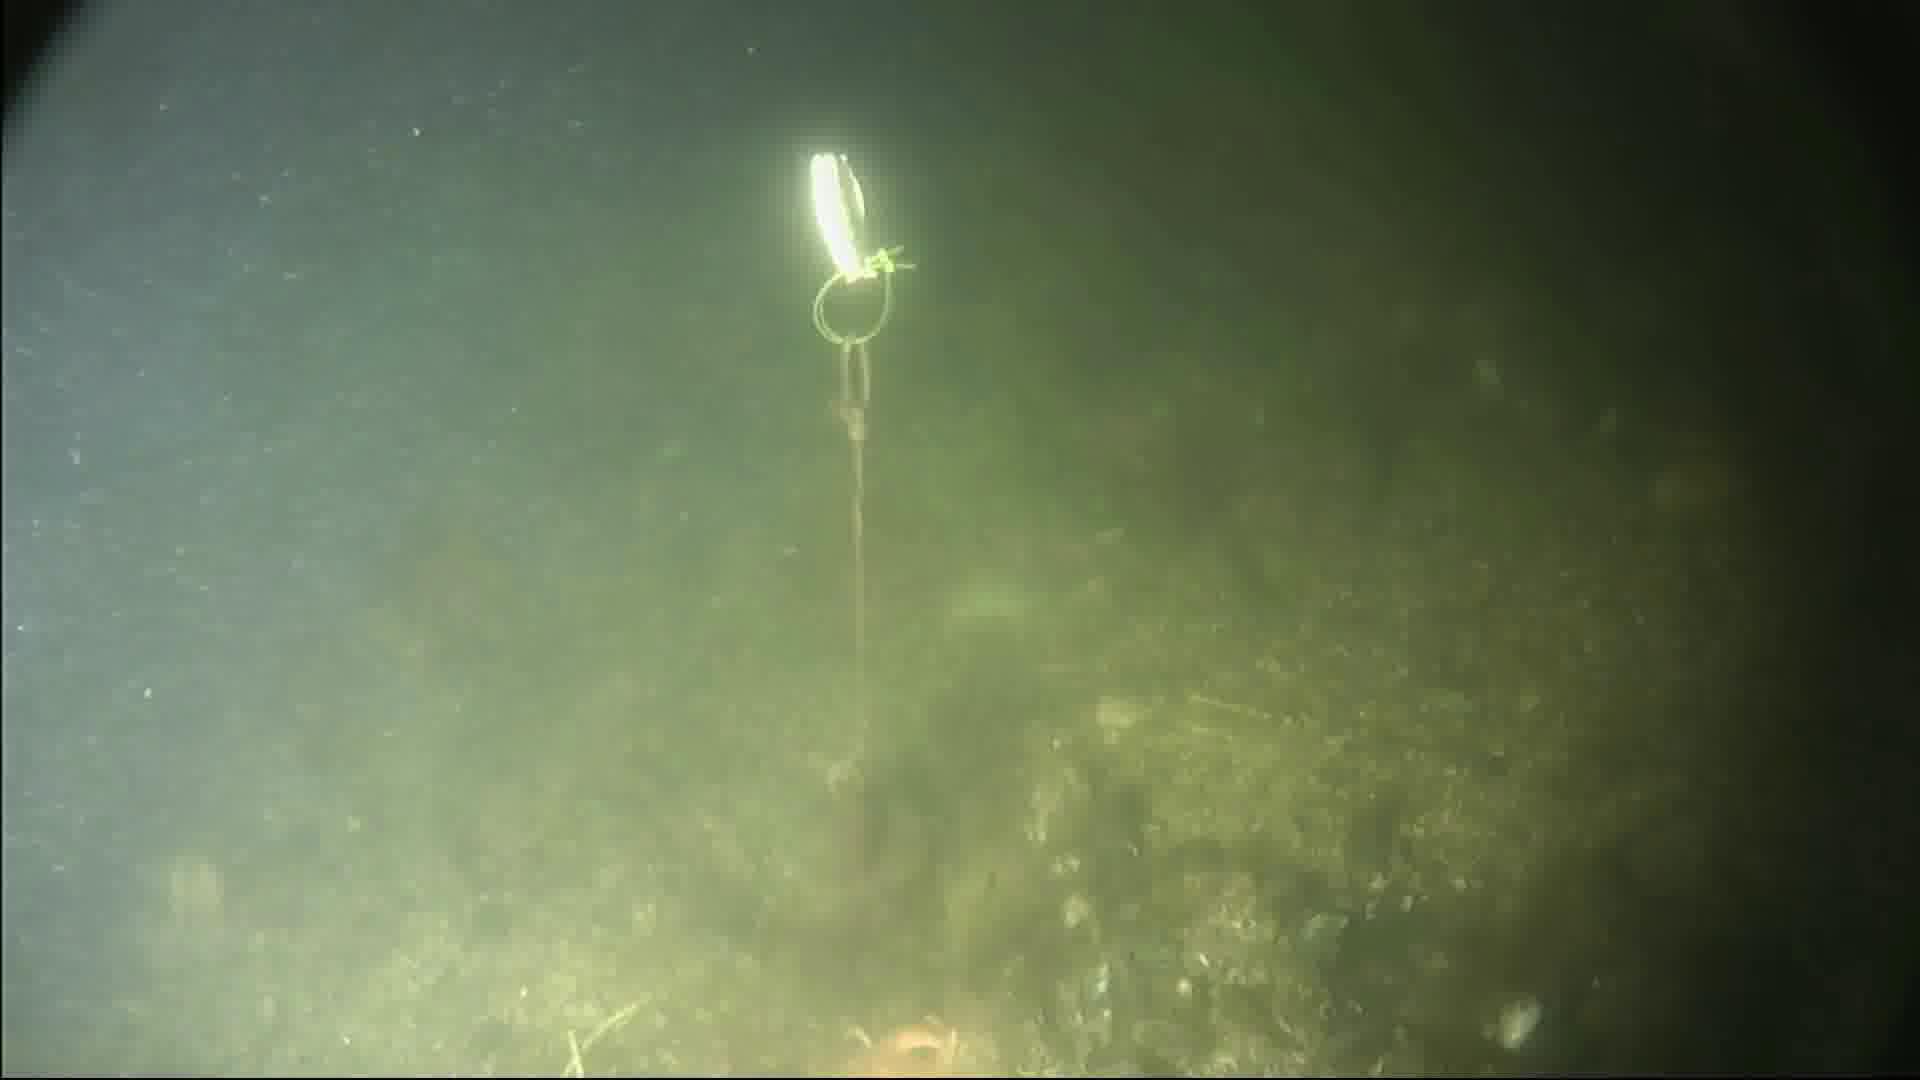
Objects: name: starfish
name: crab